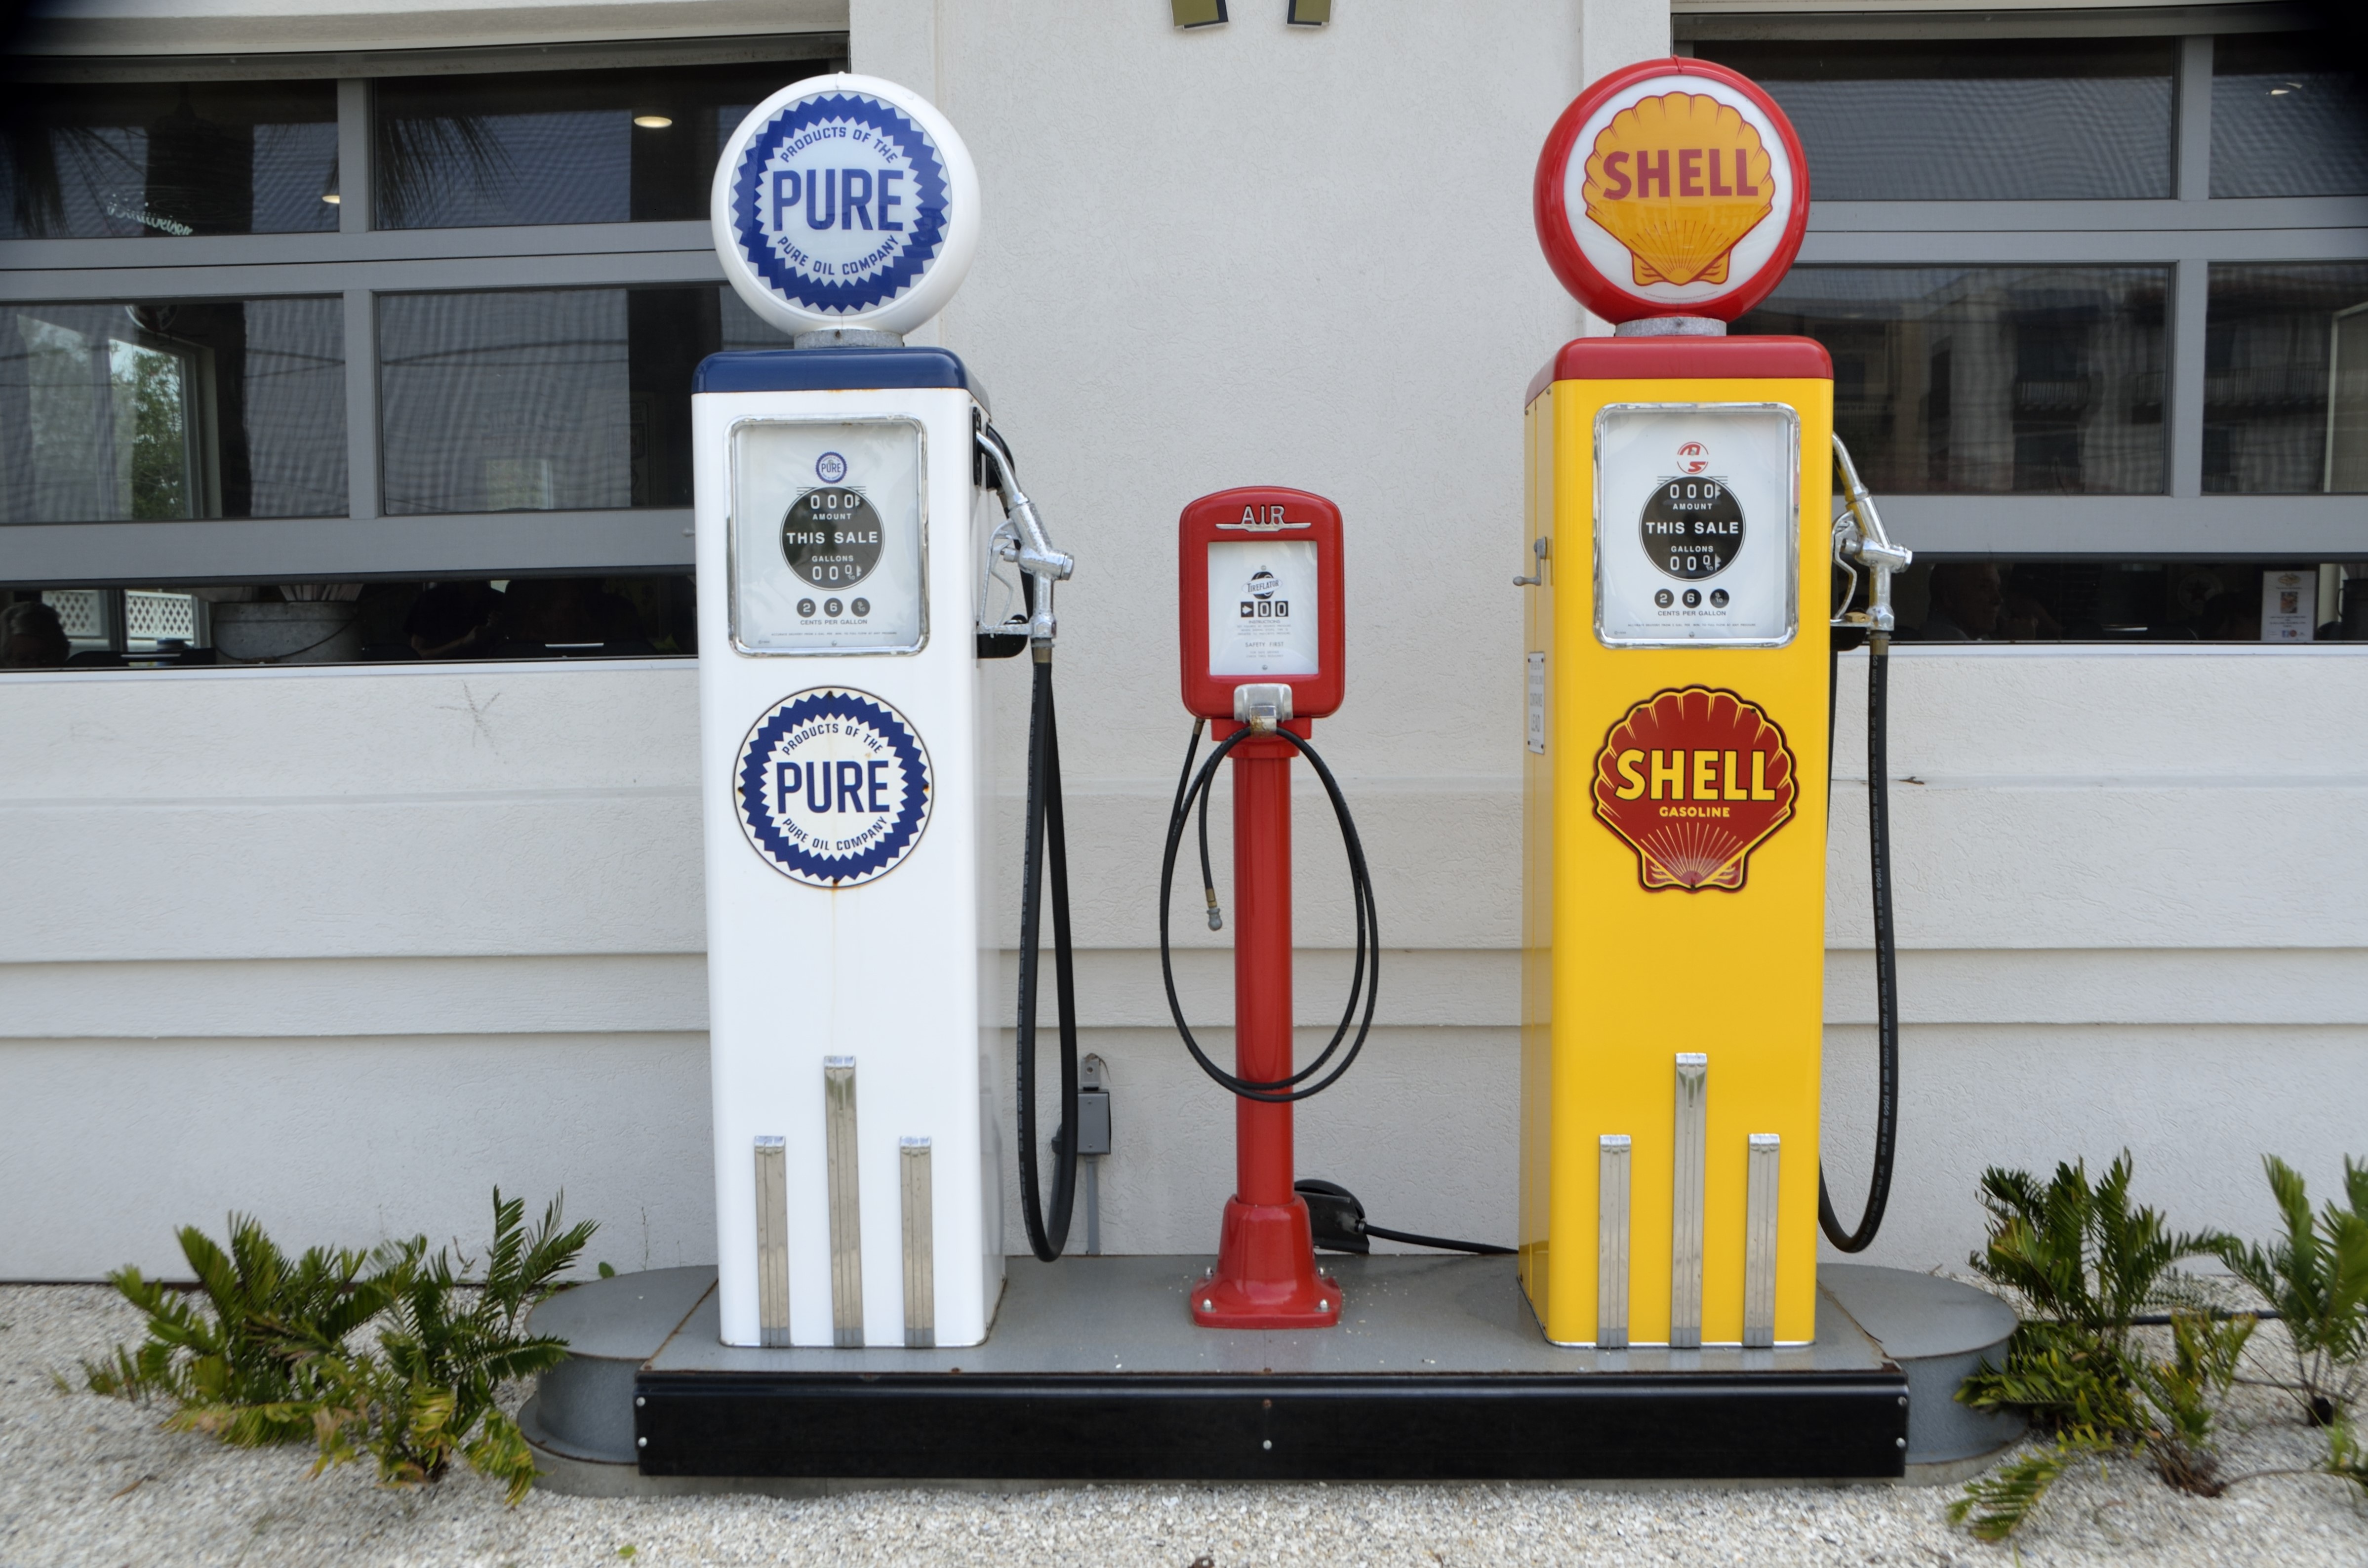
car, vintage, antique, retro, old, travel, transportation, transport, environment, sign, vehicle, equipment, station, auto, industry, signage, lighting, energy, pump, gas pump, gas, gasoline, tank, hose, fossil, oil, petrol, filling, service, economy, fuel, petroleum, gallon, price, traffic sign, nozzle